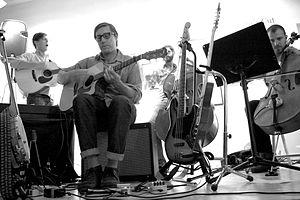
Balmorhea est un groupe de post-rock instrumental majoritairement acoustique américain, originaire d'Austin, dans le Texas. Il tire son nom d'une ville située au milieu du désert texan. Parmi leurs influences, on compte Debussy, Ludwig van Beethoven, Arvo Pärt et Ludovico Einaudi